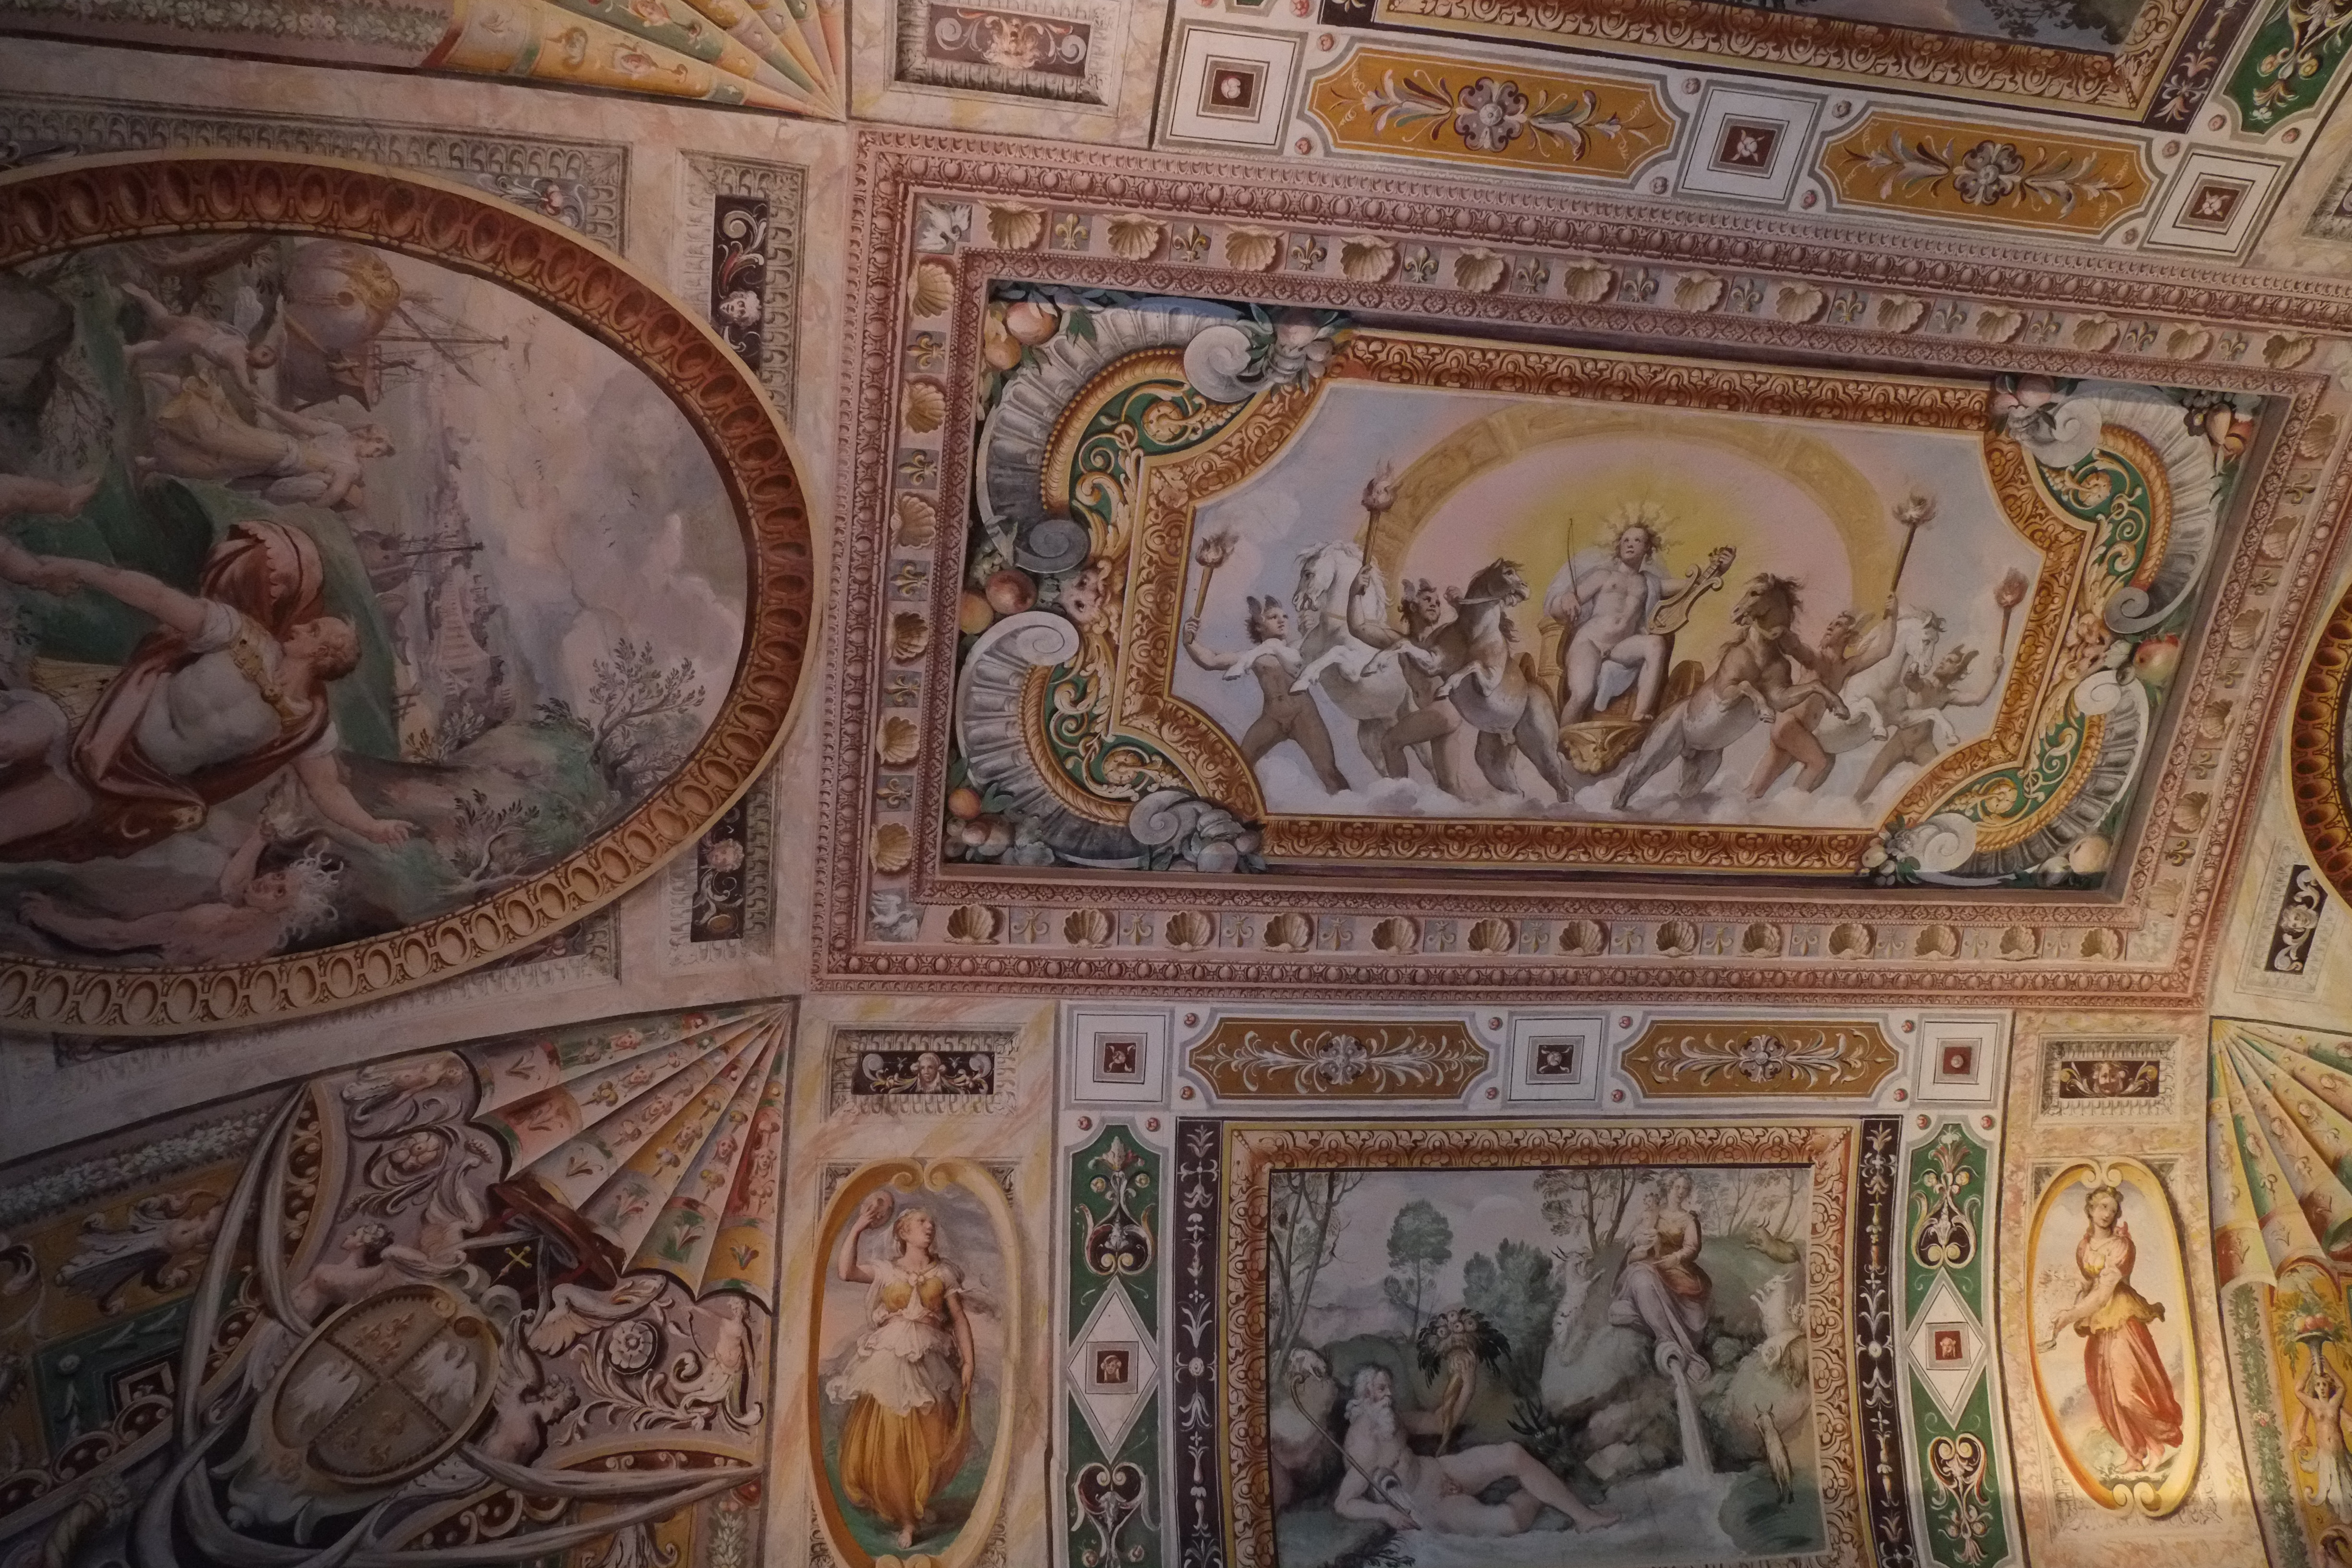
palace, italy, baptistery, art, temple, mosaic, mural, tapestry, basilica, carving, fuji, relief, fujix, fujixe1, e1, tivoli, ancient rome, archaeological site, stone carving, ancient history